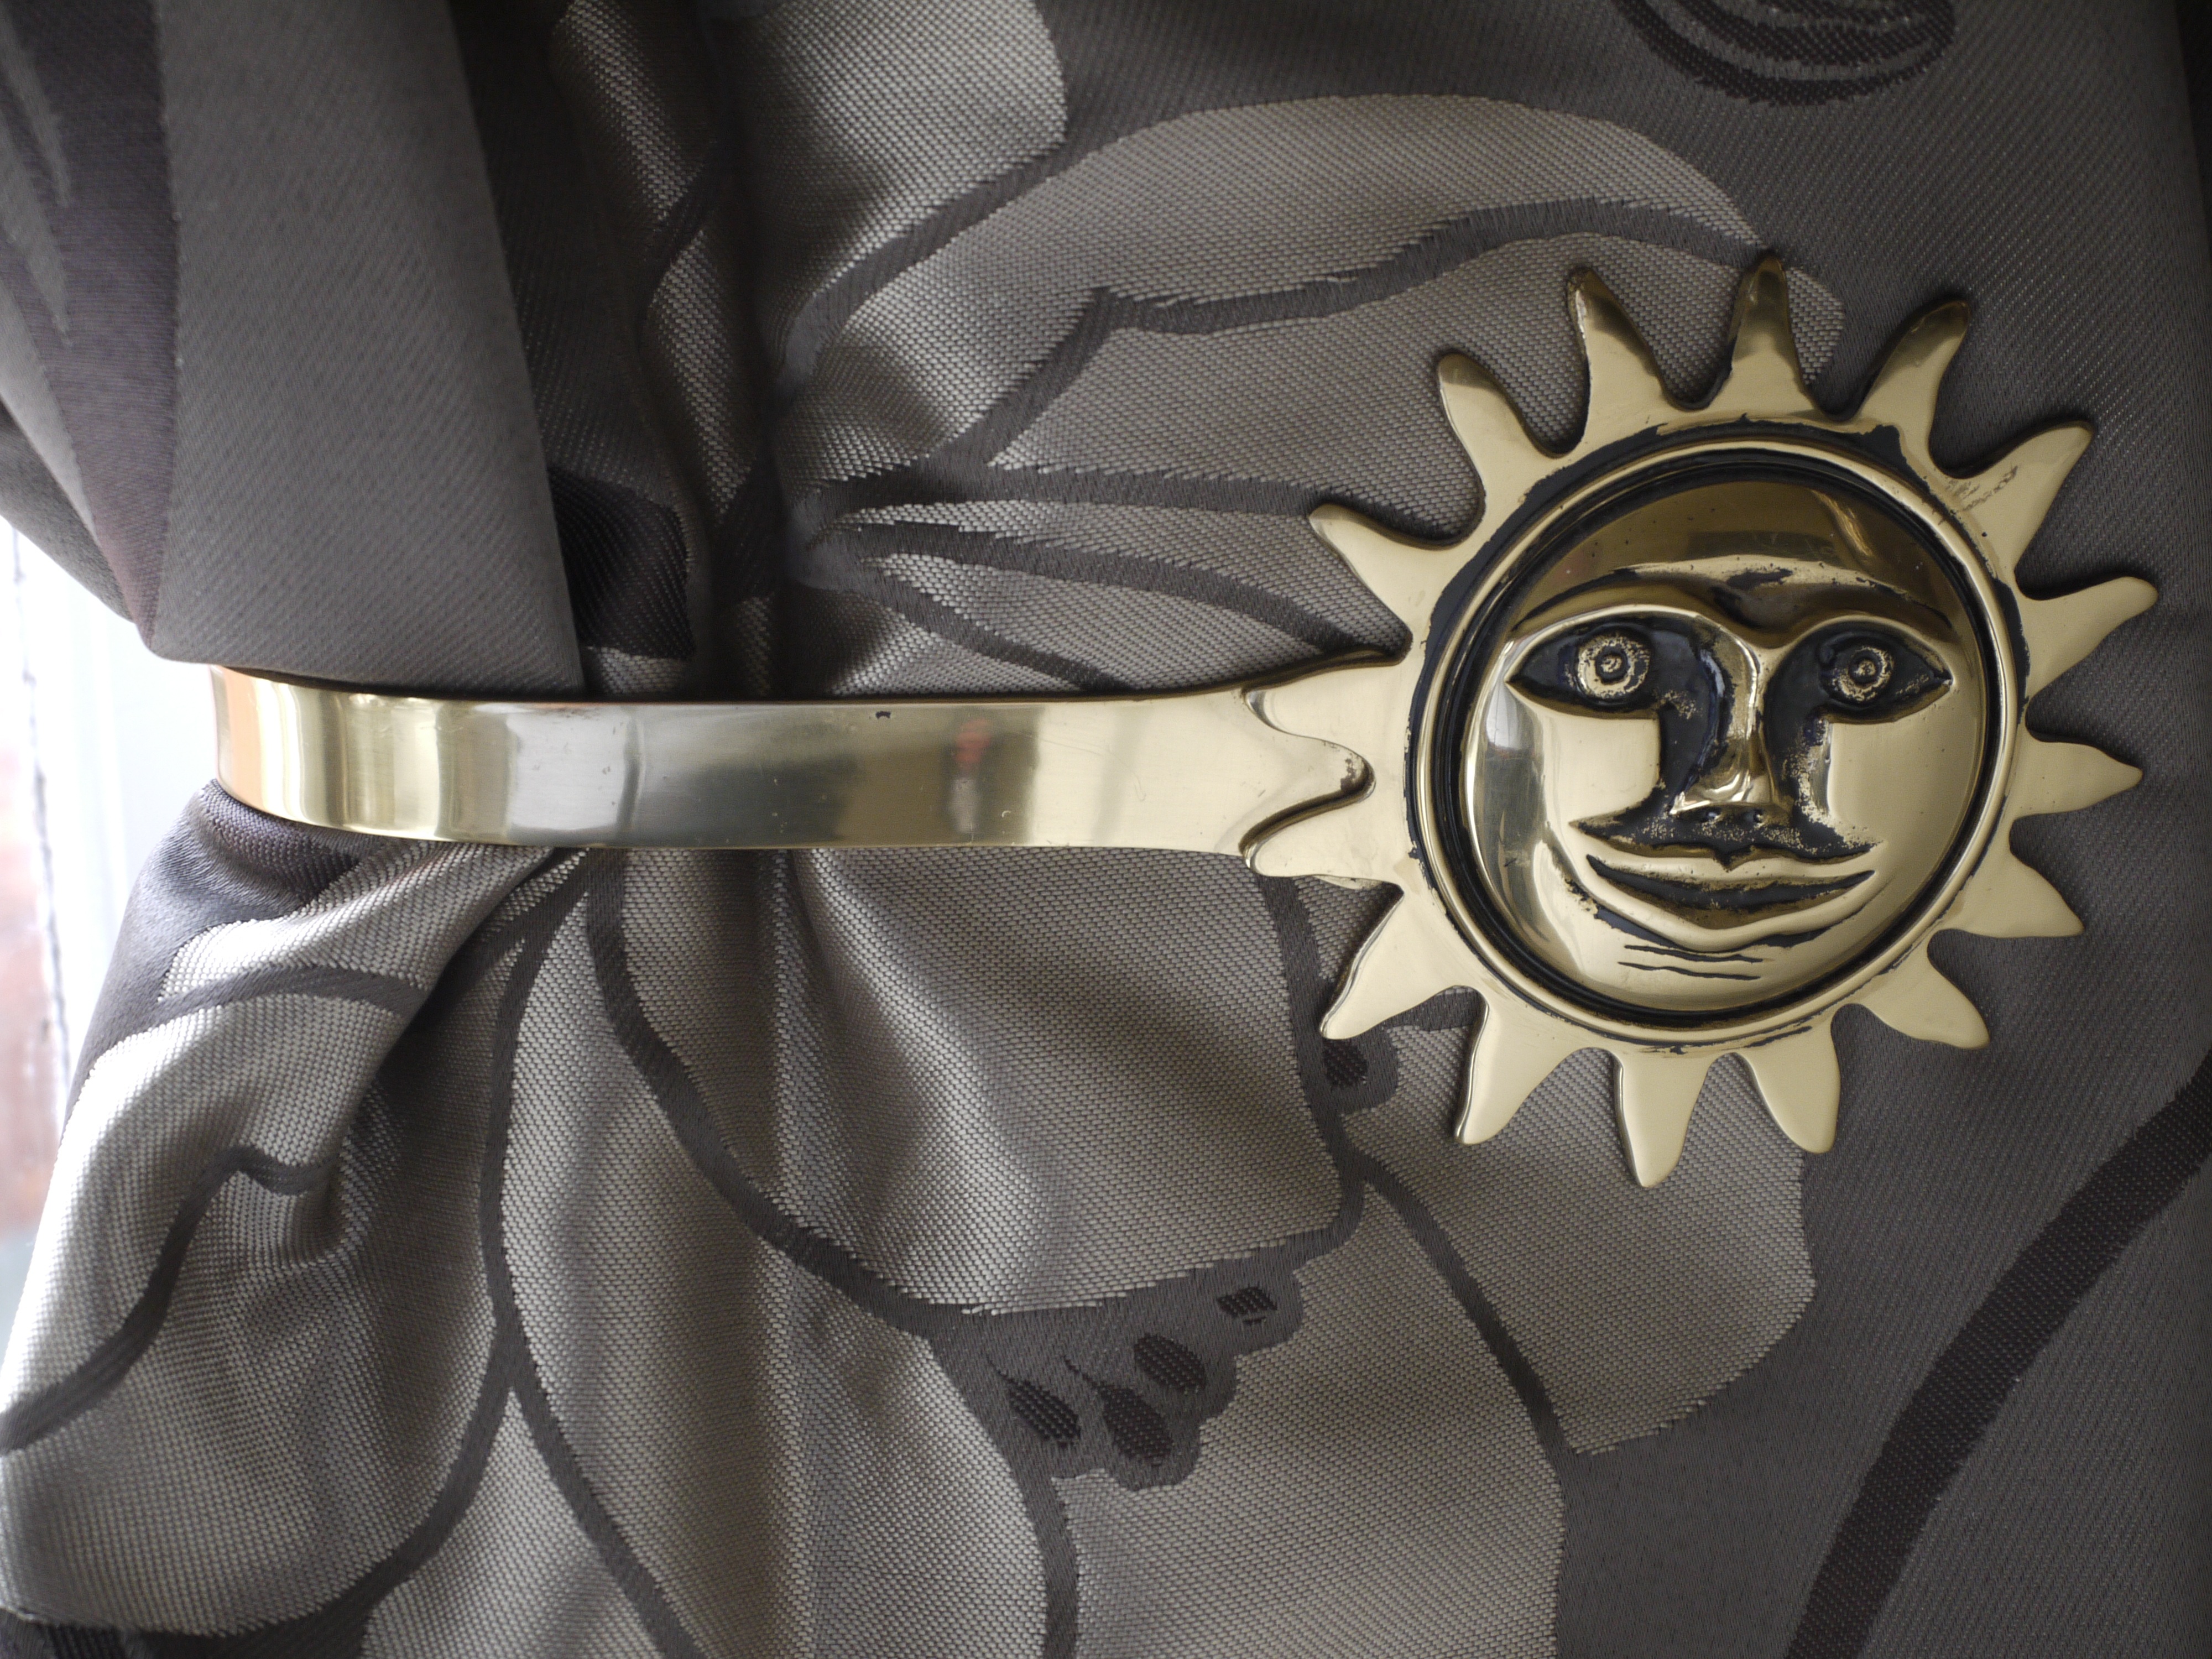
sun, house, interior, window, home, curtain, clothing, decor, design, style, costume, armour